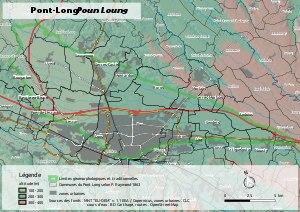
Le Pont-Long est le nom donné à la plaine marécageuse située au nord de Pau. Peu fertile, elle fournit de maigres pâturages aux Ossalois. Son nom, en gascon poun-loun, pal-loun ou paloun loung, a plus à voir avec l'anglais pond 'mare' qu'avec le français pont. Ce territoire, historiquement mentionné dès le XVᵉ siècle, resta en friches jusqu'au milieu du XXᵉ siècle.